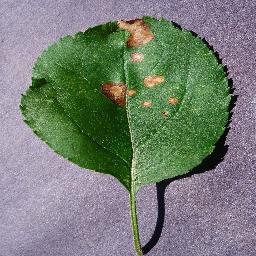
Label: Apple___Black_rot